Wigan bus station

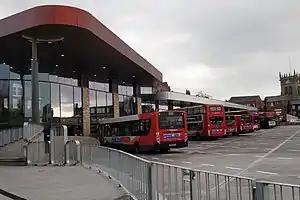
The redeveloped bus station

Wigan bus station is a bus station located in the town of Wigan, in Greater Manchester, England. It is run by Transport for Greater Manchester.